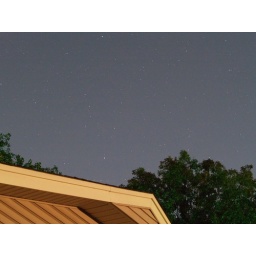
Time exposure of stars to the north-northeast; note the airplane trail just above the roof of the house.